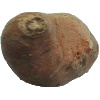
Label: potato_sweet